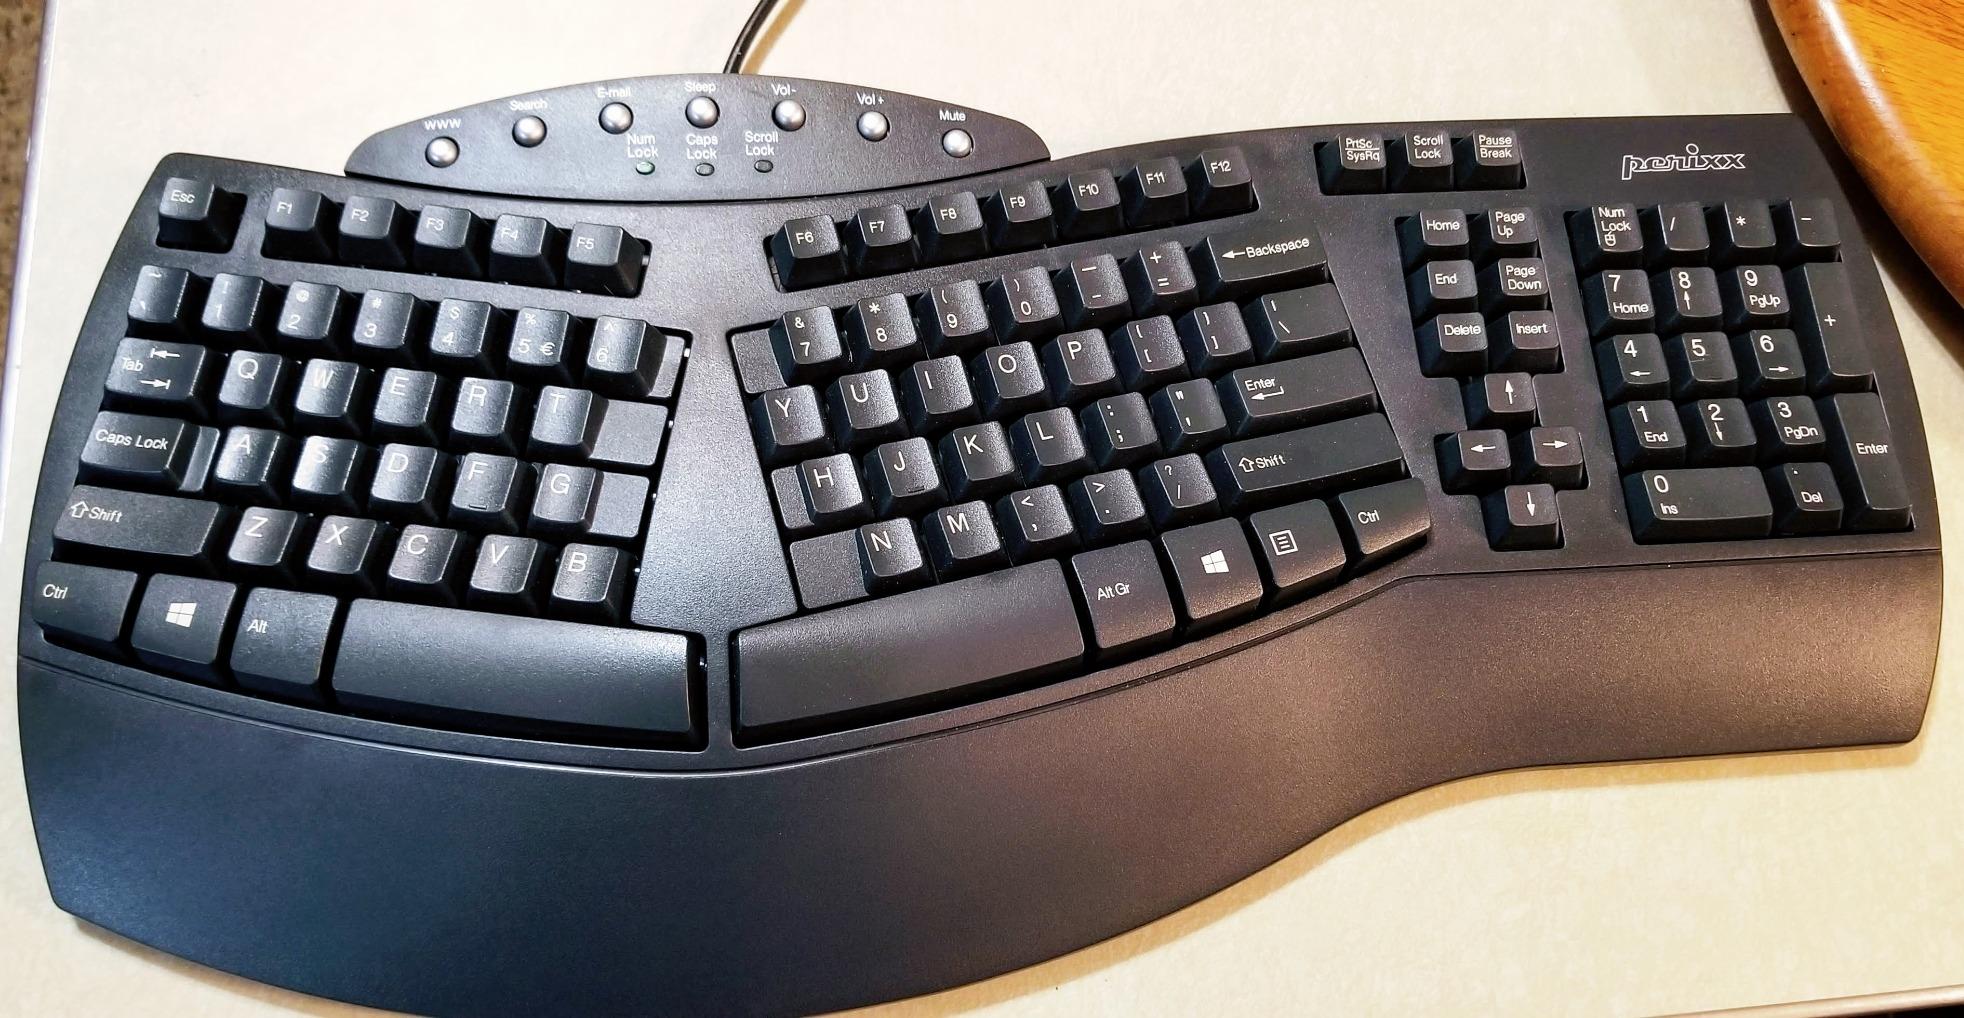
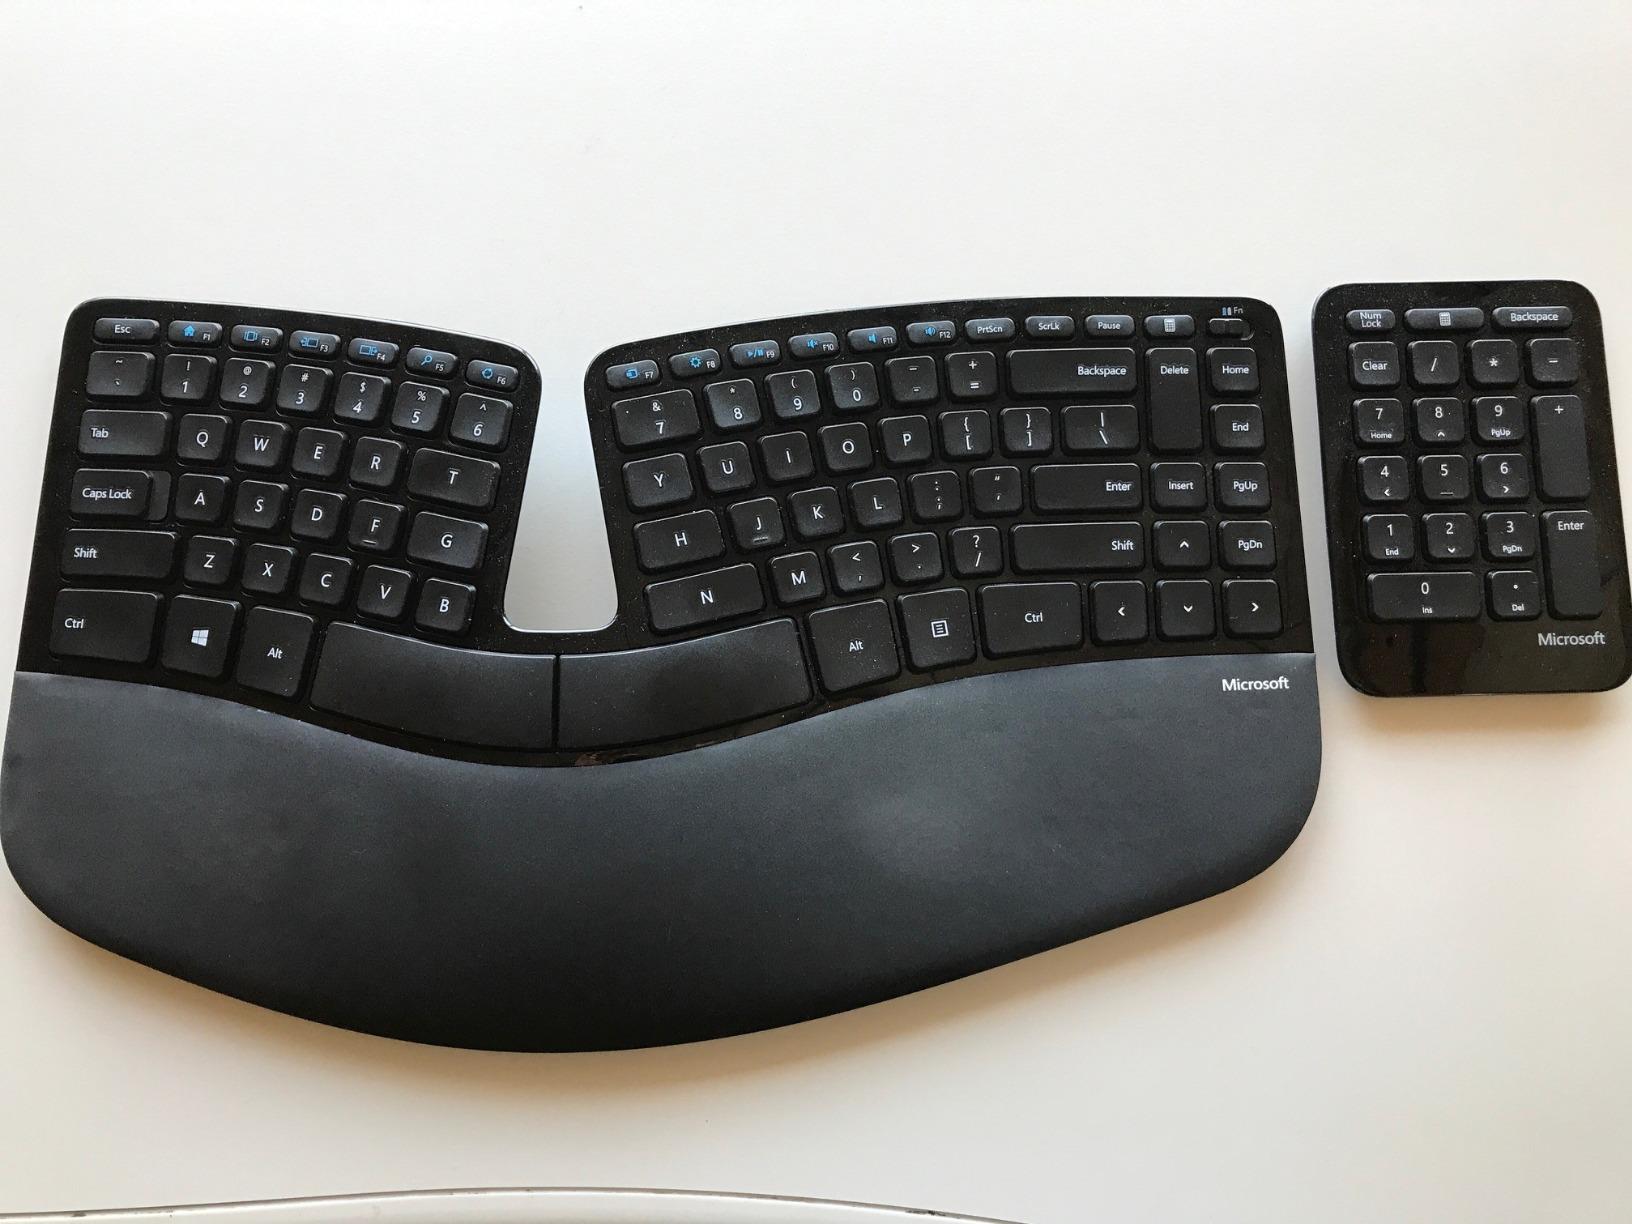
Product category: keyboard
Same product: no